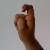
The image shows a hand gesture representing the letter 'X' in Indian Sign Language.